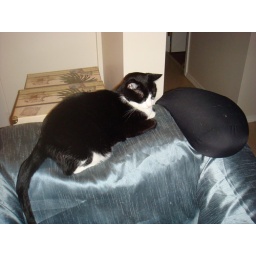
Dan's bean bag pillow is often mistaken for Mittens around here, both being mostly sedentary and lumpy.